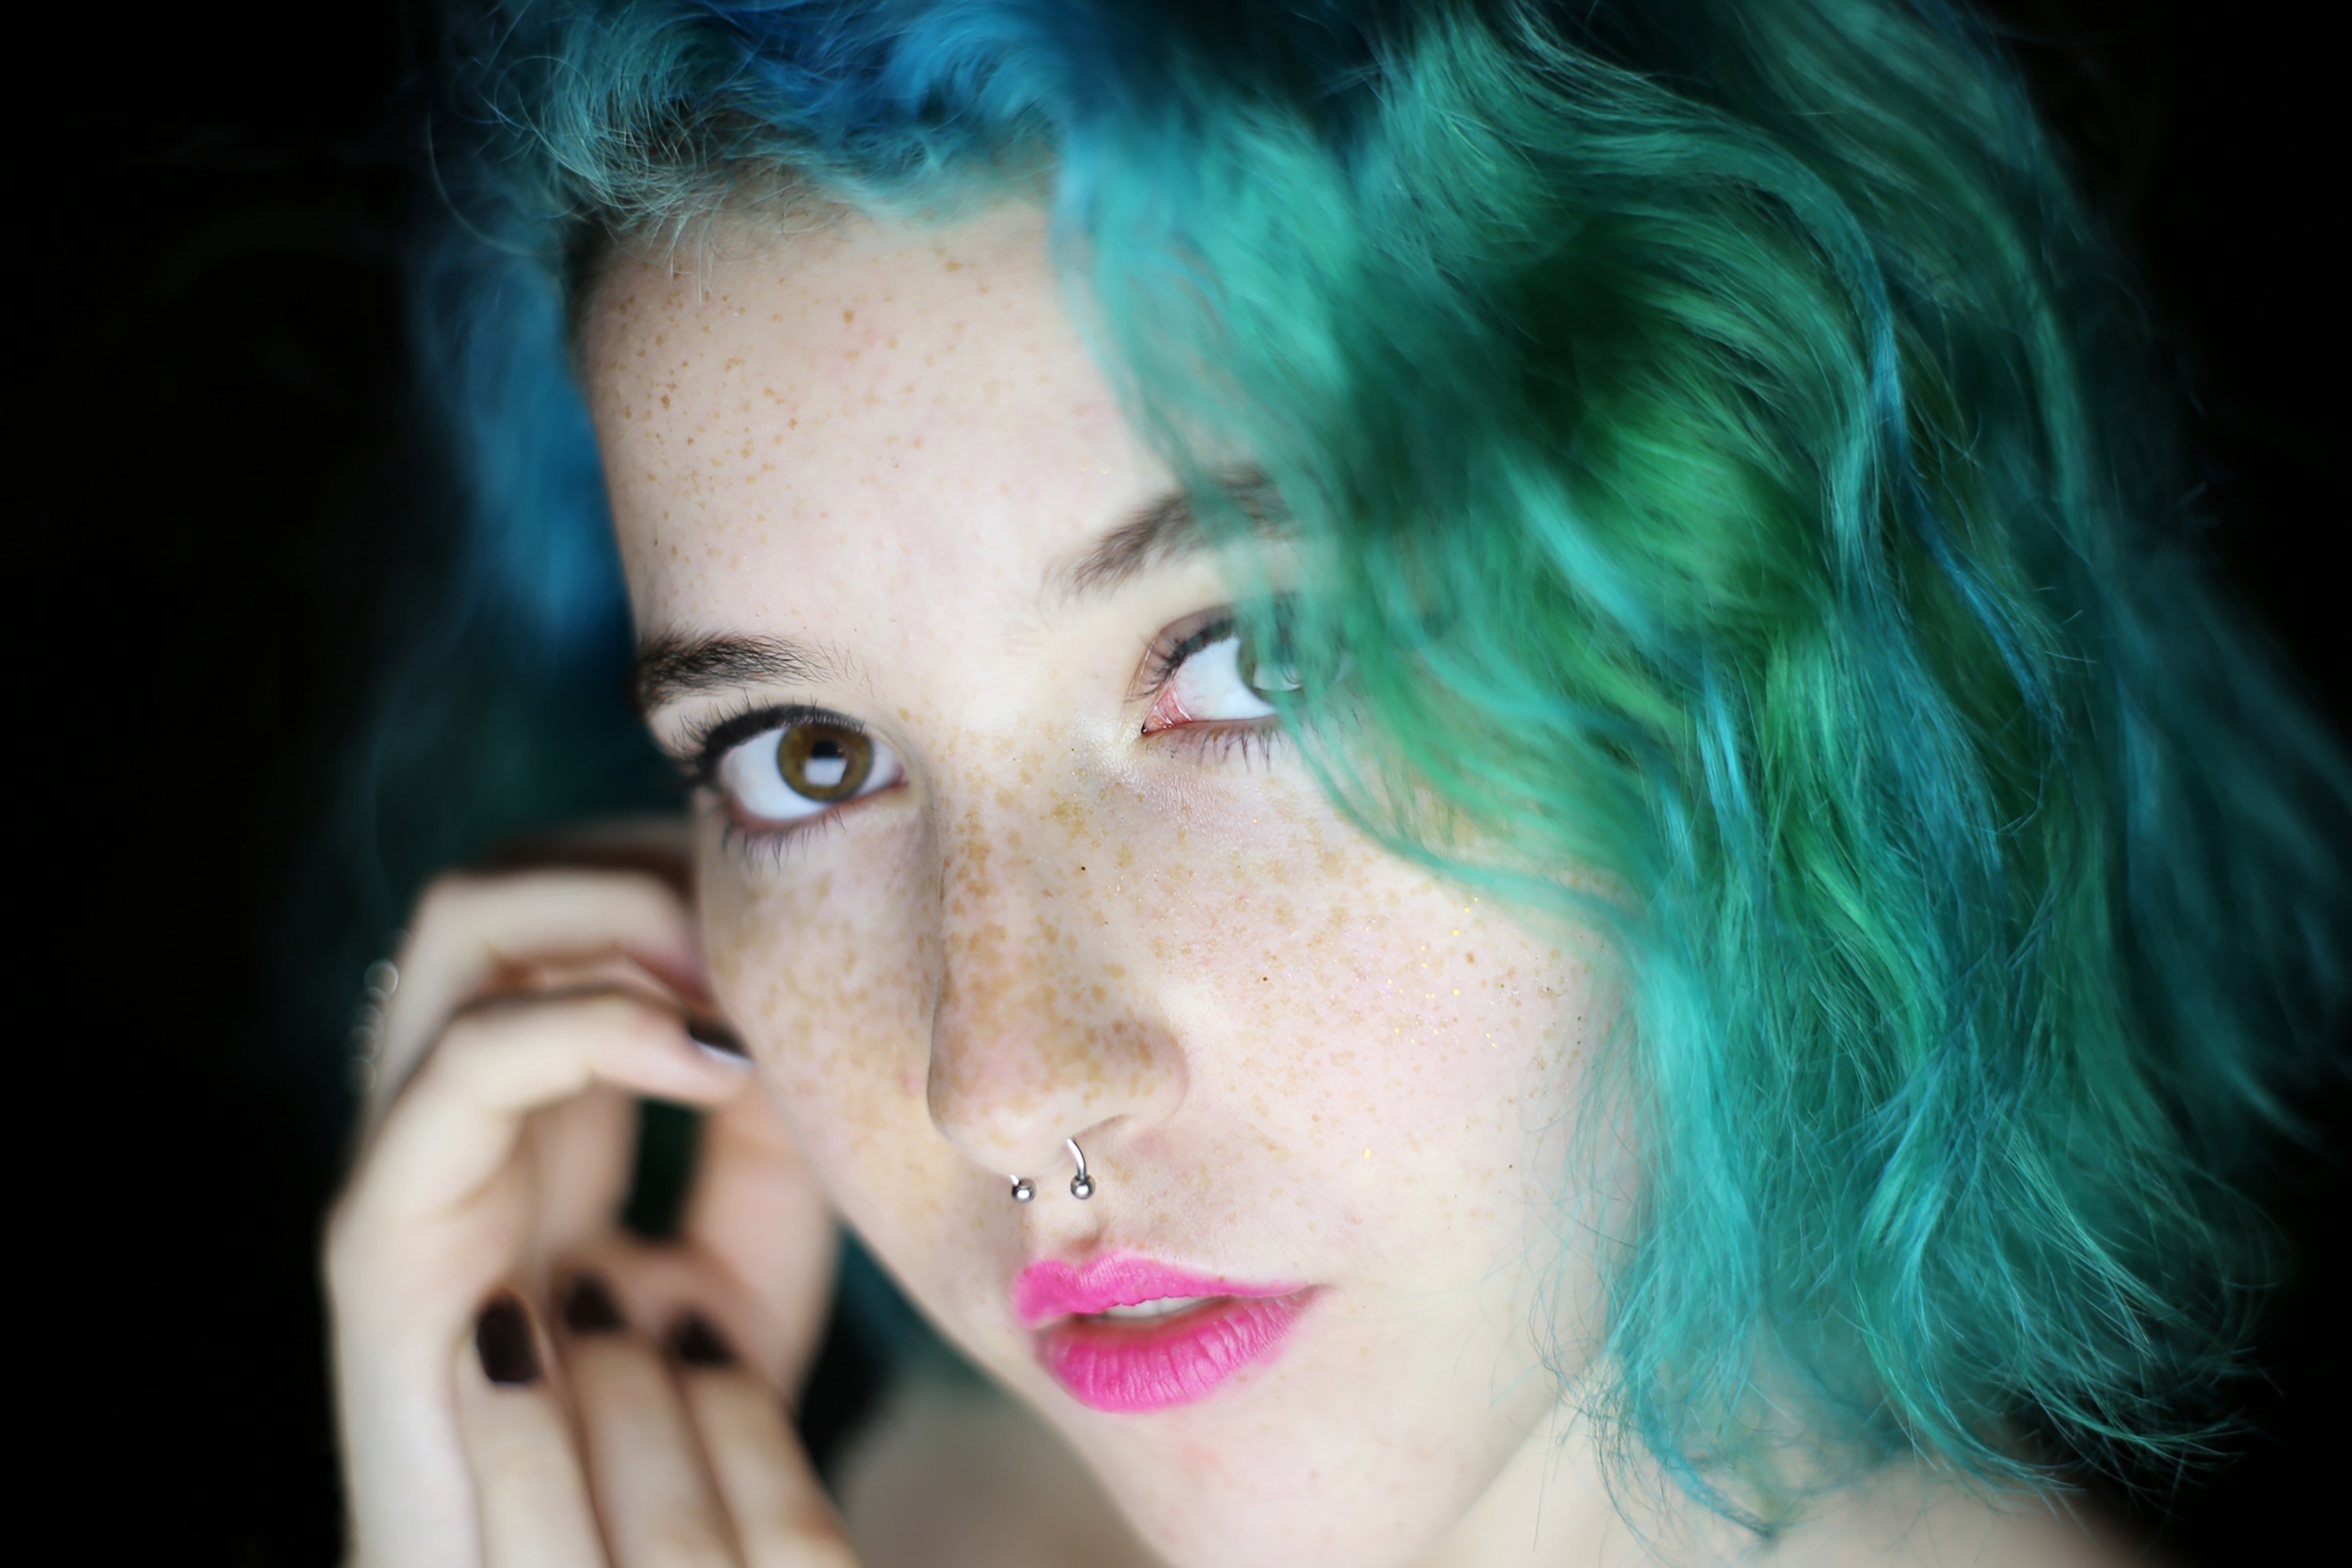
girl, hair, portrait, model, human, lady, lip, smile, eyebrow, mouth, long hair, eyelash, black hair, face, nose, cool image, fun, cheek, eye, beauty, cool photo, forehead, brown hair, portrait photography, hair coloring, human hair color